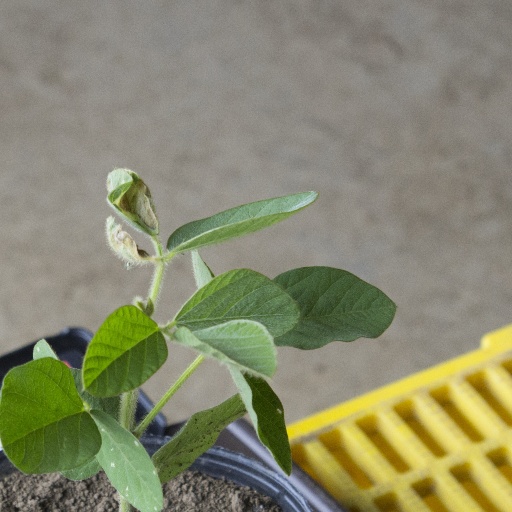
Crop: soybean